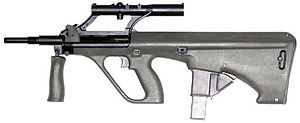
Steyr AUG / Design
AUG 9 mm maskinpistol
Steyr AUG er en familie af automatrifler der først blev introduceret i 1977 af det østrigske firma Steyr Mannlicher.